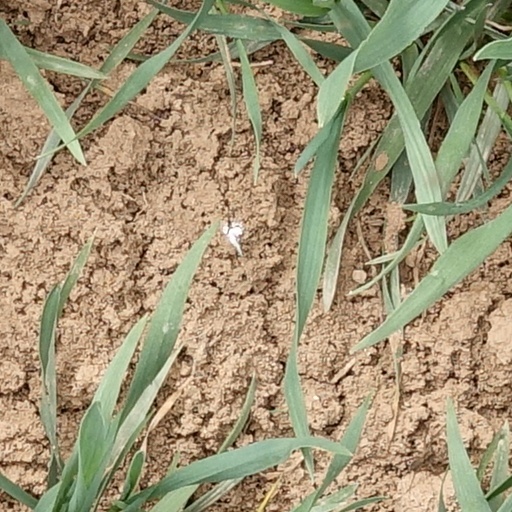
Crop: wheat